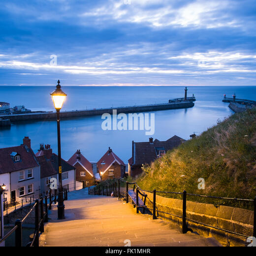
night time photograph looking down to harbour from the steps on the coast